Mratt Kyaw Thu

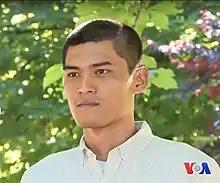
Mratt Kyaw Thu in 2021

Mratt Kyaw Thu (born ) is a Burmese journalist, focusing on political reporting. He has worked for EFE since 2018.